Irving Literary Society (Cornell University)

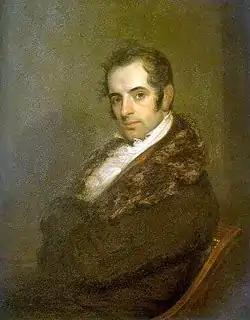
Washington Irving

The Irving’s first major event was a celebration of Washington Irving’s Birthday on April 3, 1869, at the Cornell Public Library in downtown Ithaca, New York. Ezra Cornell and Andrew Dickson White both attended. This event was so well regarded that it was added to the university's annual calendar until the event was eclipsed by the creation of Spring Break.